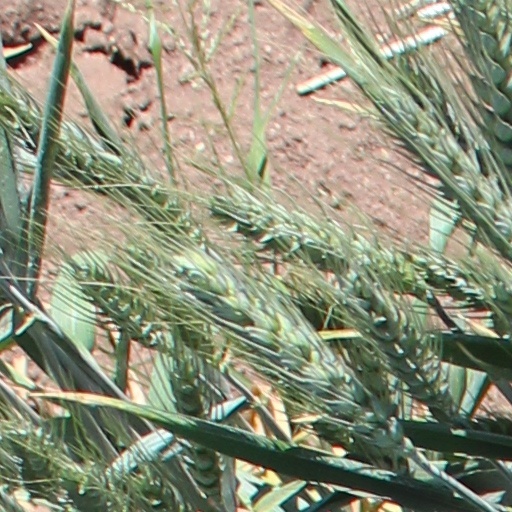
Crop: wheat